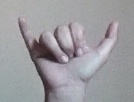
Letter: ya